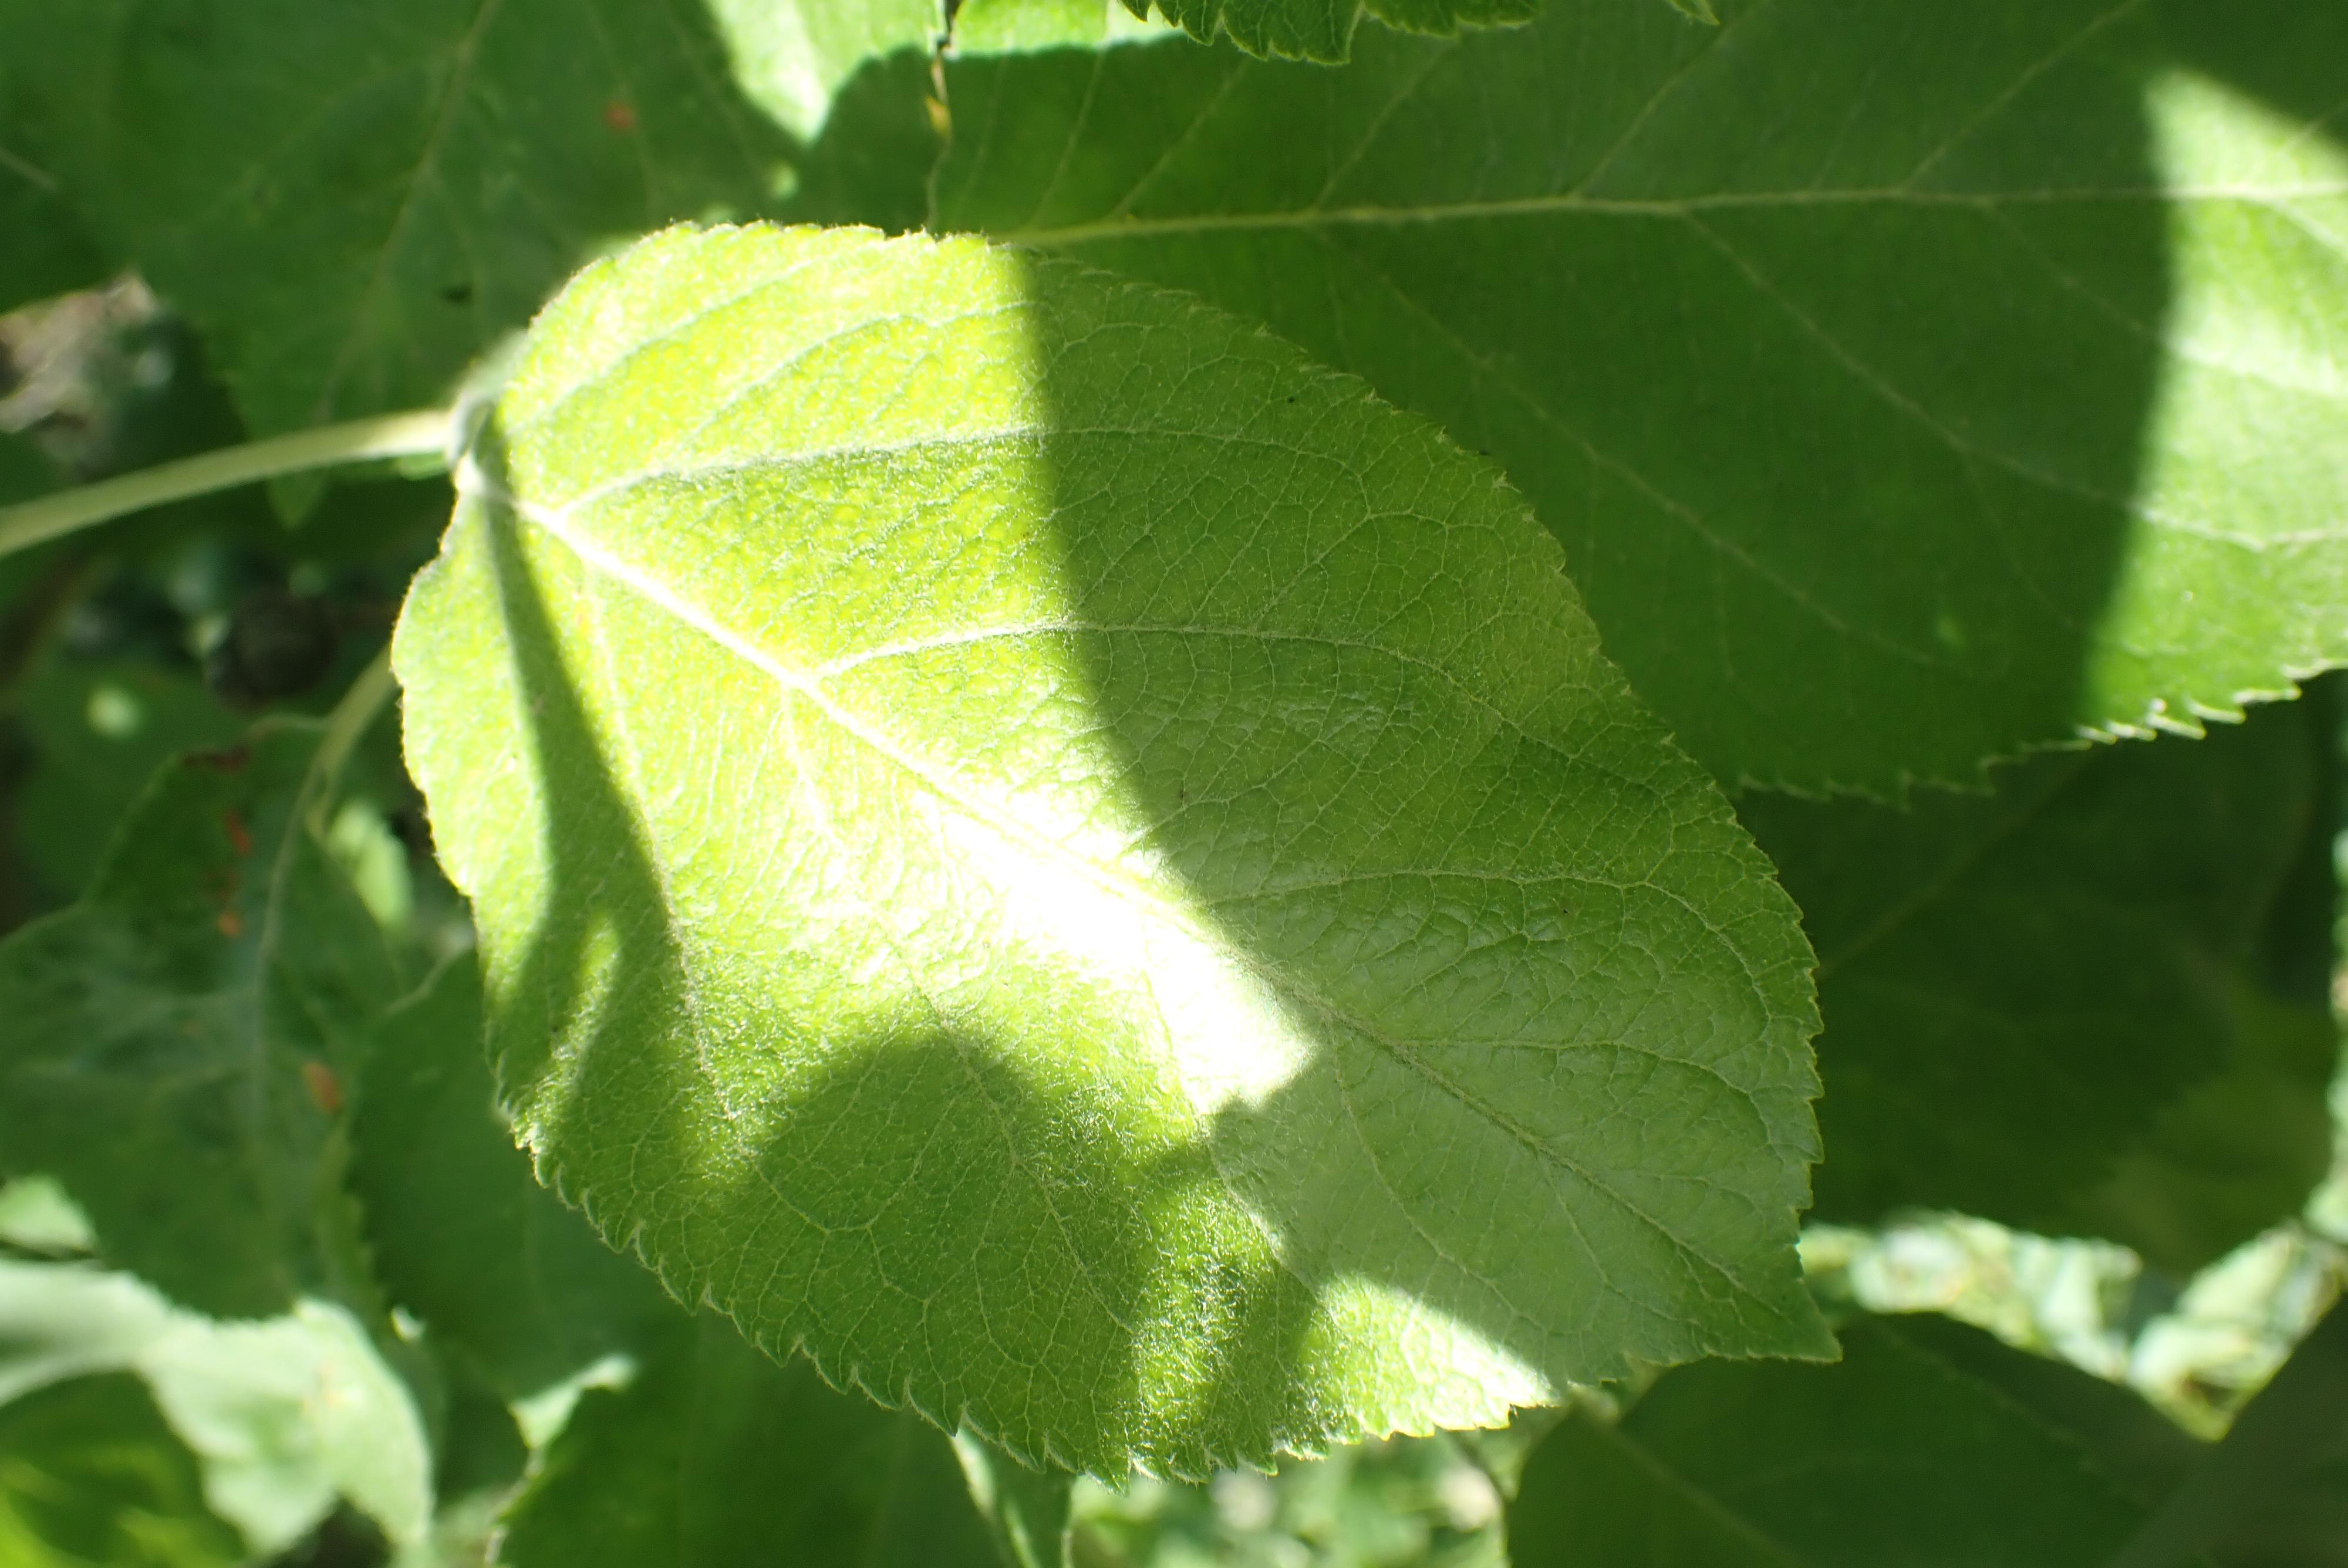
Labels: healthy